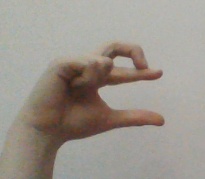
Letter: thal